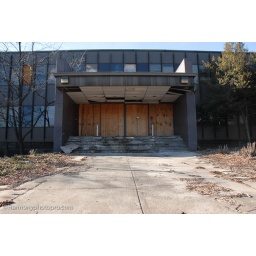
Some abandoned office building in Bridgewater